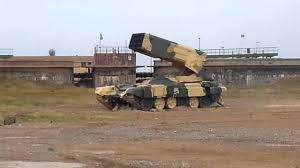
Label: Self Propelled Artillery